John H. Addams Homestead

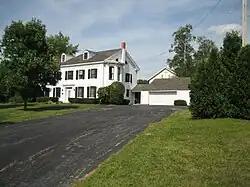

The John H. Addams Homestead, also known as the Jane Addams Birthplace, is located in the Stephenson County village of Cedarville, Illinois, United States. The homestead property, a site, includes an 1840s era Federal style house, a Pennsylvania-style barn, and the remains of John H. Addams' mill complex. The house was built in two portions, in 1846 and 1854 by Addams; he added some minor additions during the 1870s. Other major alterations took place during a 1950s modernization of the home. The homestead has been noted for its significance to industry and politics. On September 6, 1860, future Nobel Peace Prize recipient Jane Addams was born in the house.